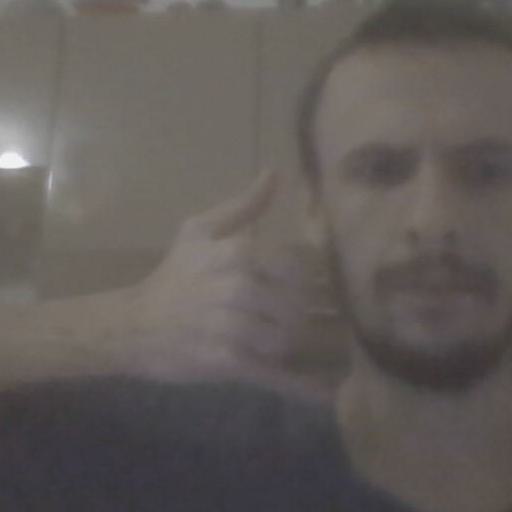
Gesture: call